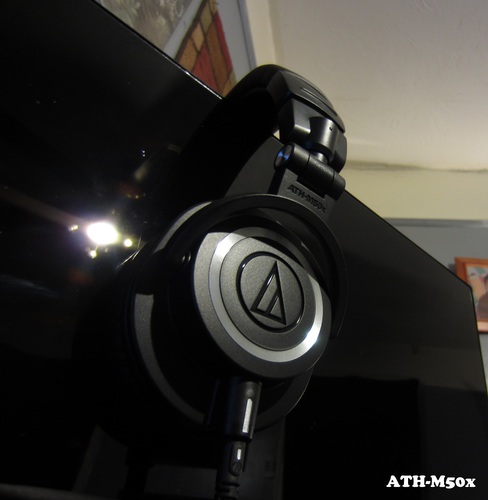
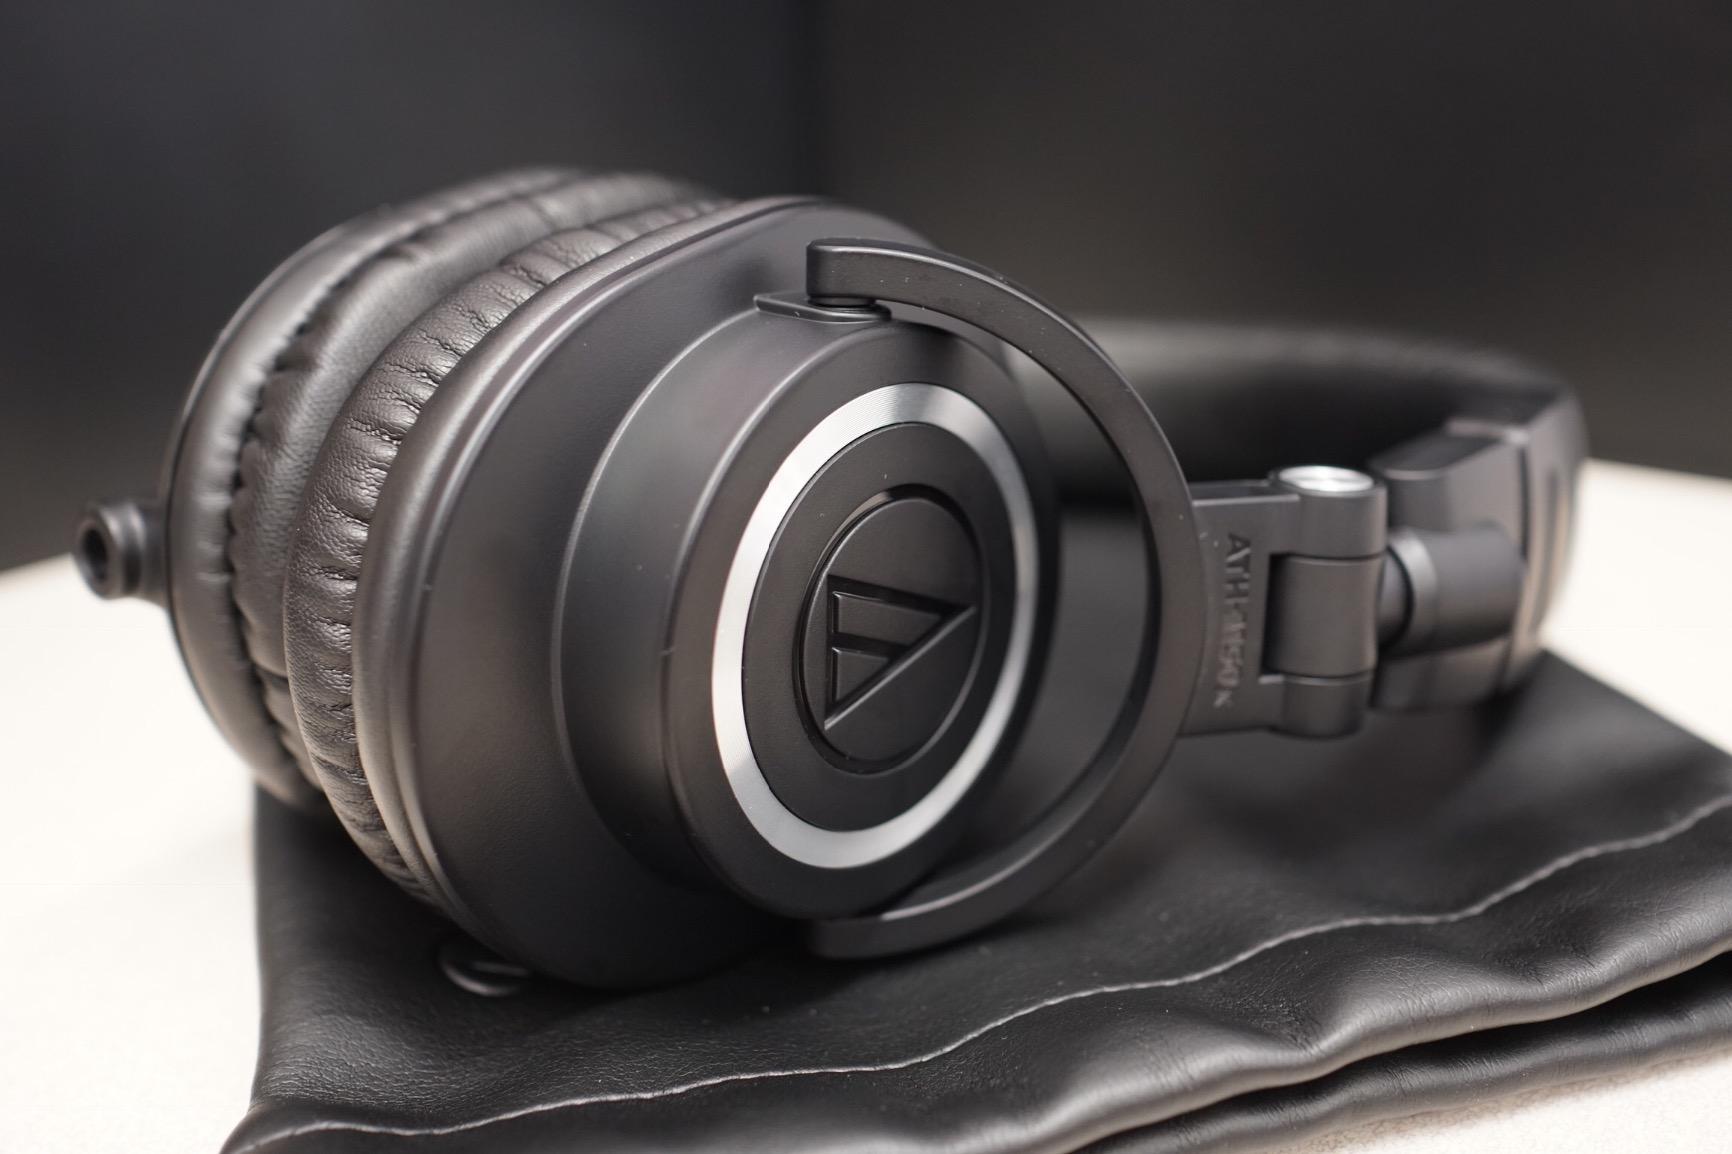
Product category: headphones
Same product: yes